Raigō

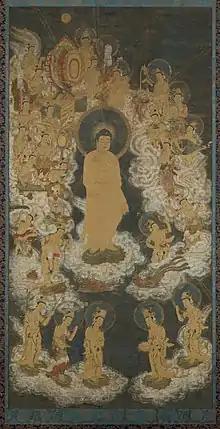
Painting of the Amida Buddha descending from heaven in a "raigō" procession (14th century)

The Amida would arrive either accompanied by two bodhisattva, making it a triad depiction, or with a large retinue that also includes musicians playing celestial music accompanying the Buddha. The Buddha would then lift the spirit of the deceased up and ascend back to the pure land. The belief of the Western Paradise for the souls is the most popular.